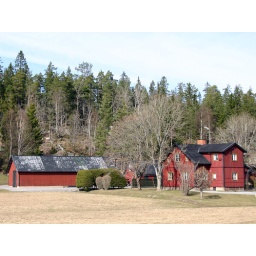
A red house at Sorunda Road in Haninge.